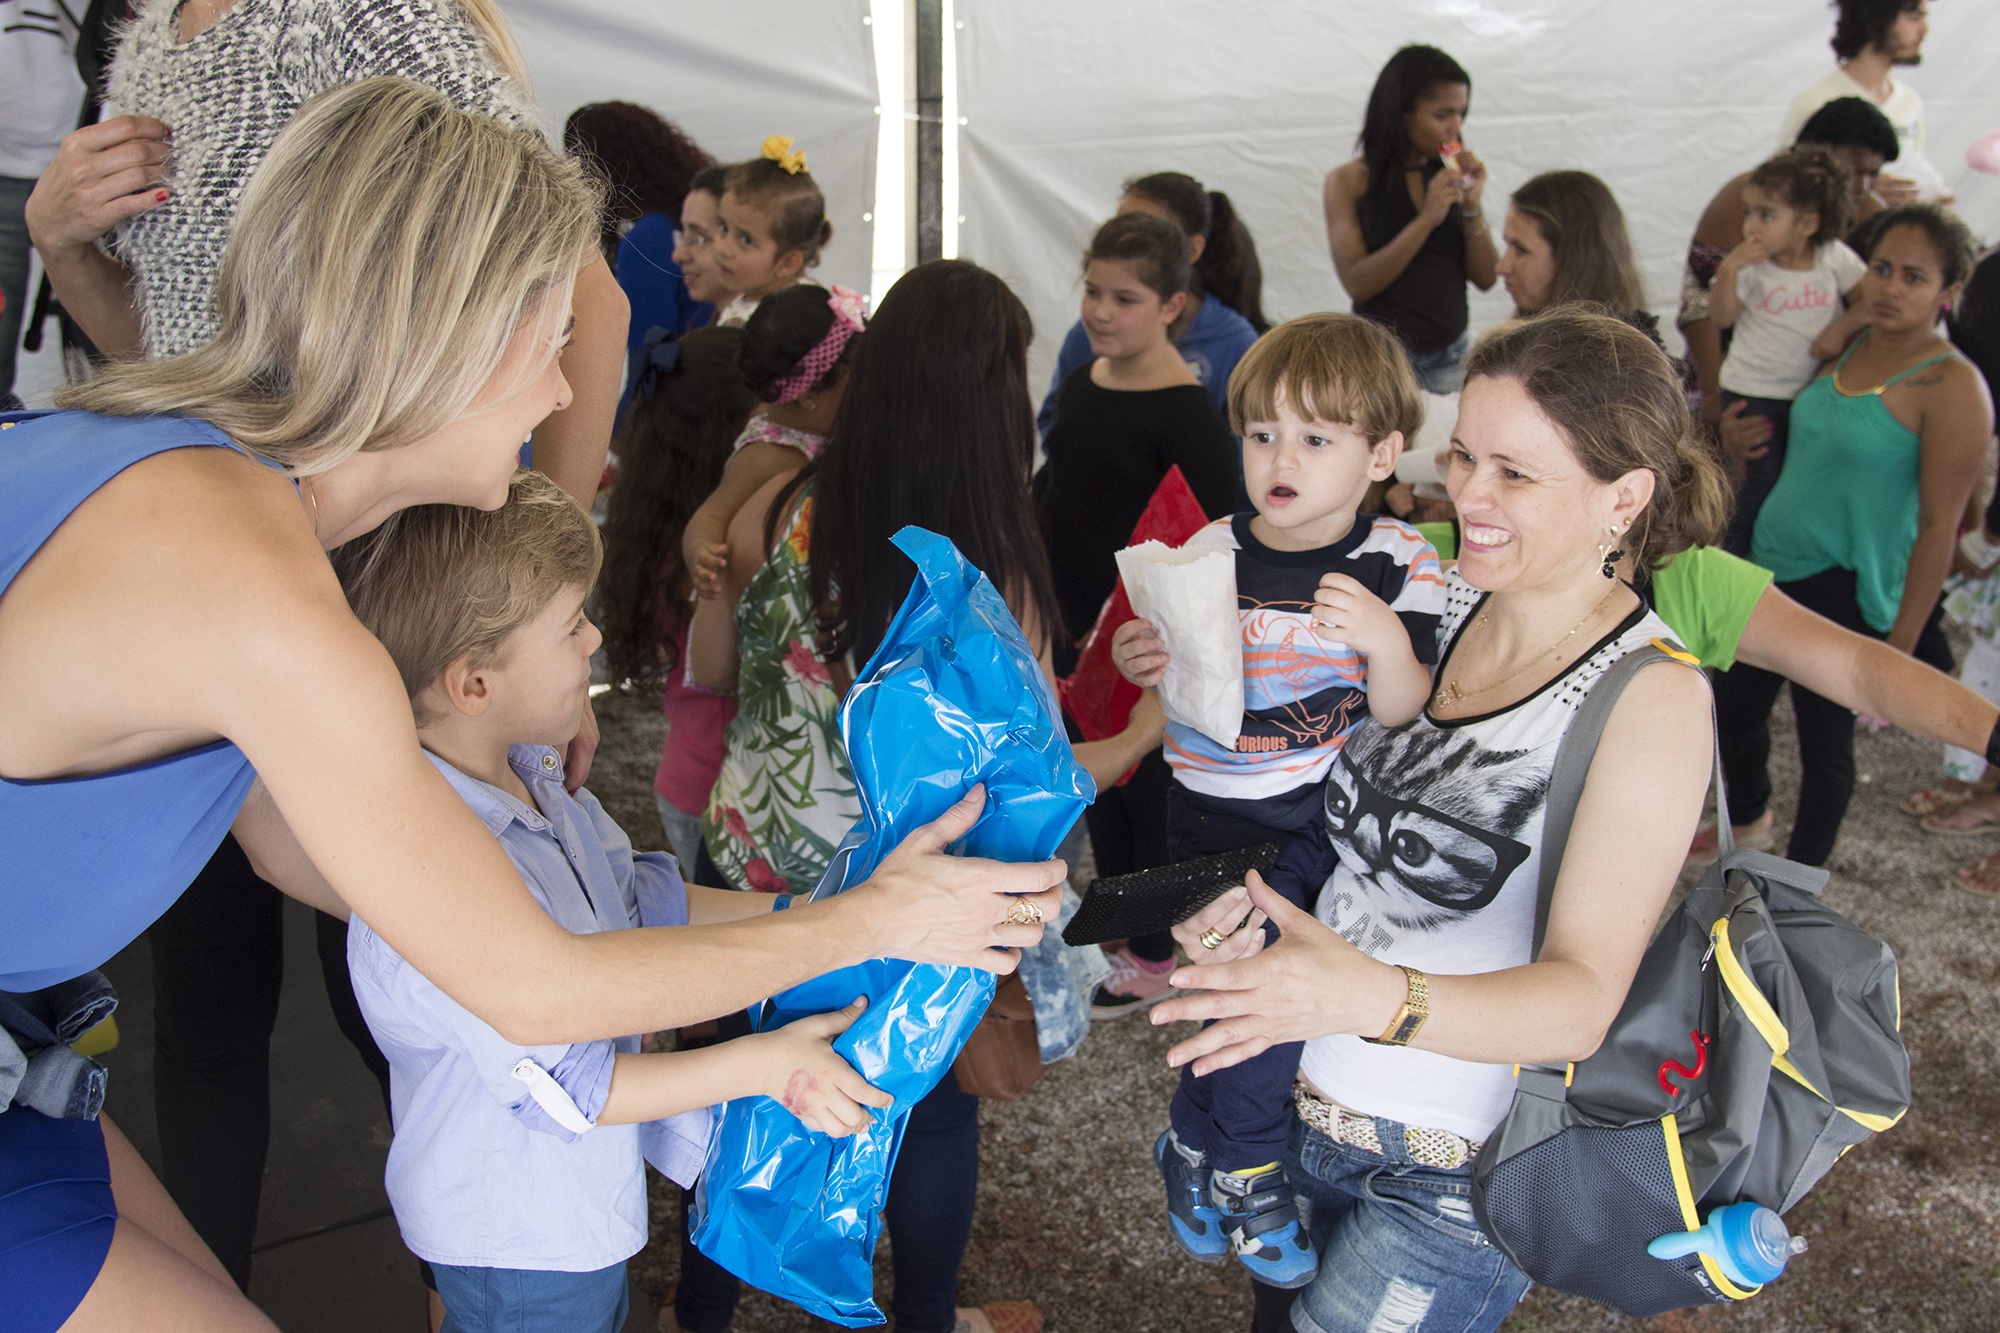
people, youth, community, child, charity, help, children, voluntary, social group